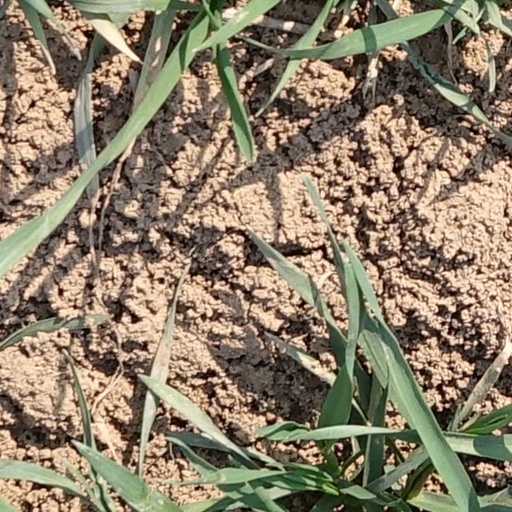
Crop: wheat